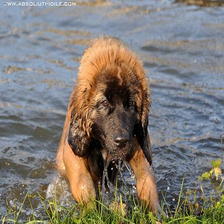
Species: dog
Breed: leonberger